Sakha Republic

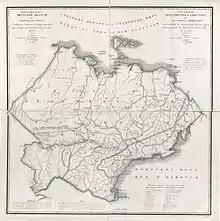
1821 map of Yakutsk Oblast.

In August 1638, the Moscow Government formed a new administrative unit with the administrative center of Lensky Ostrog (Fort Lensky), the future city of Yakutsk, which had been founded by Pyotr Beketov in 1632.